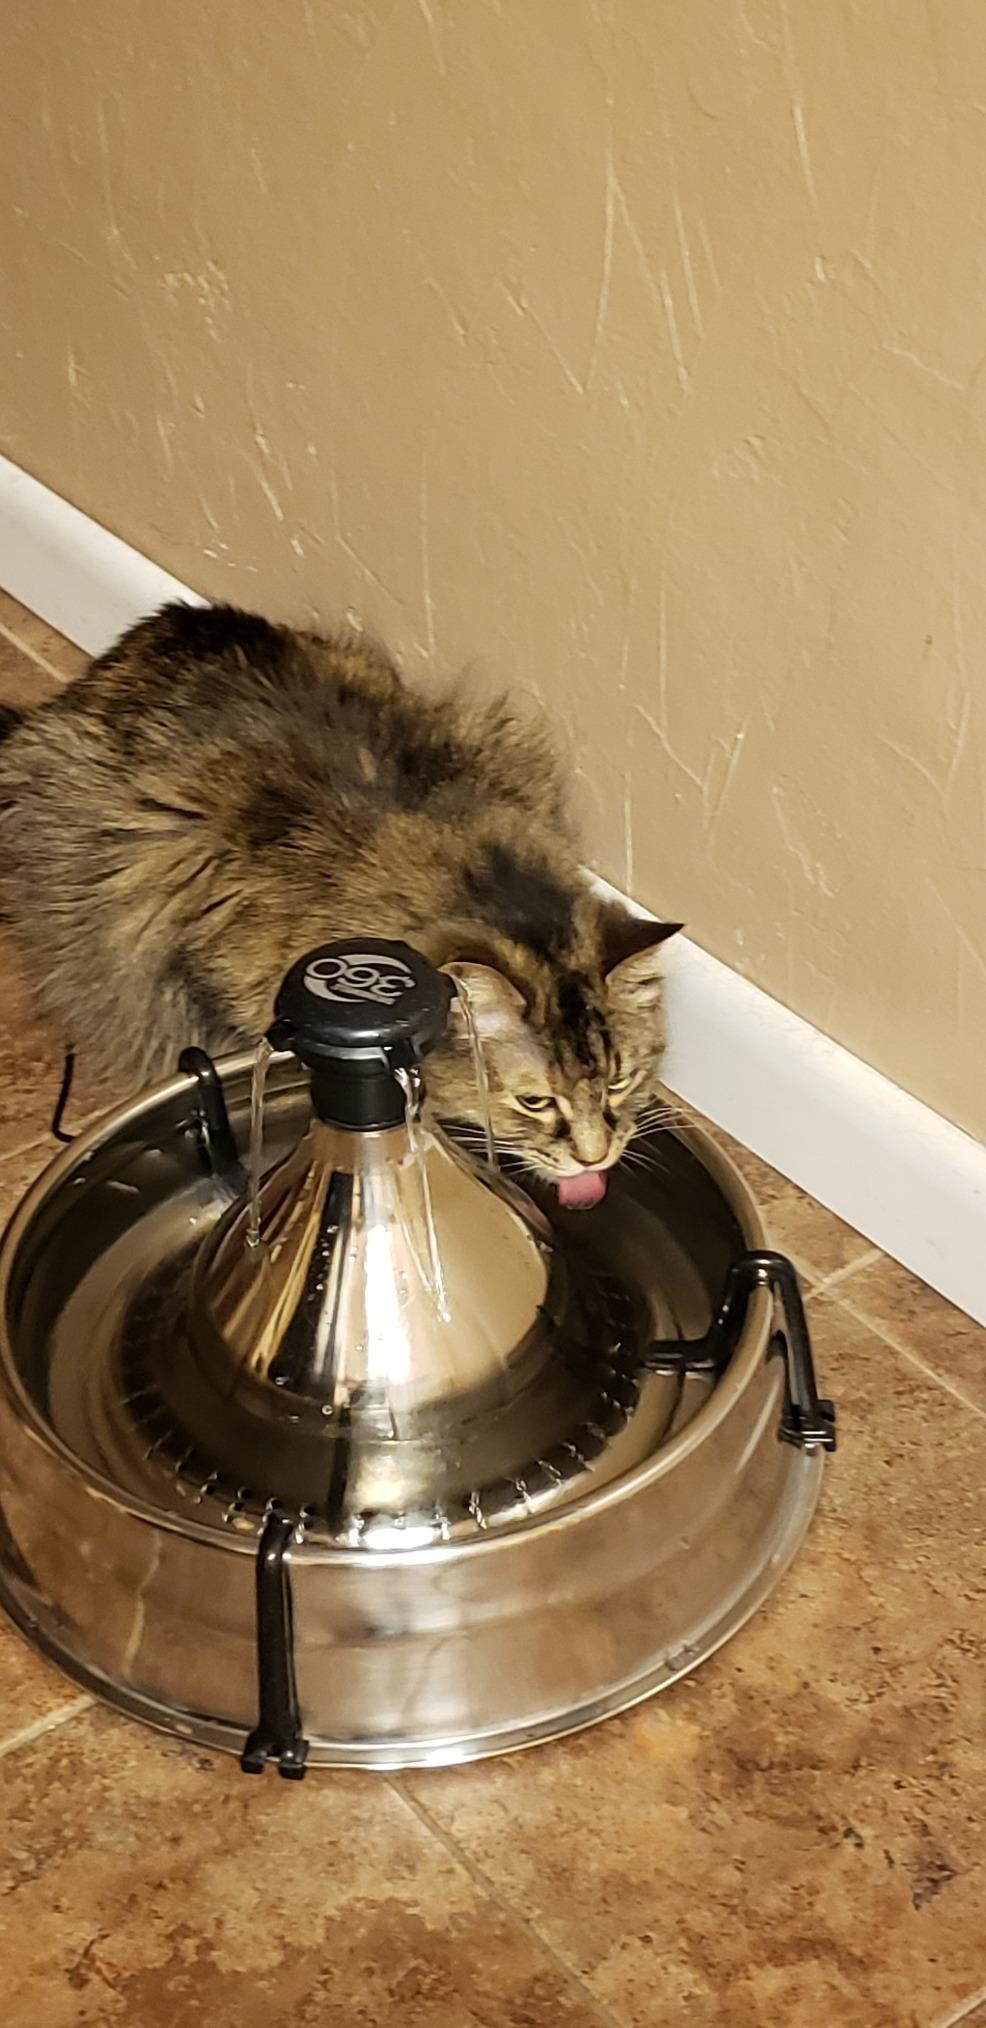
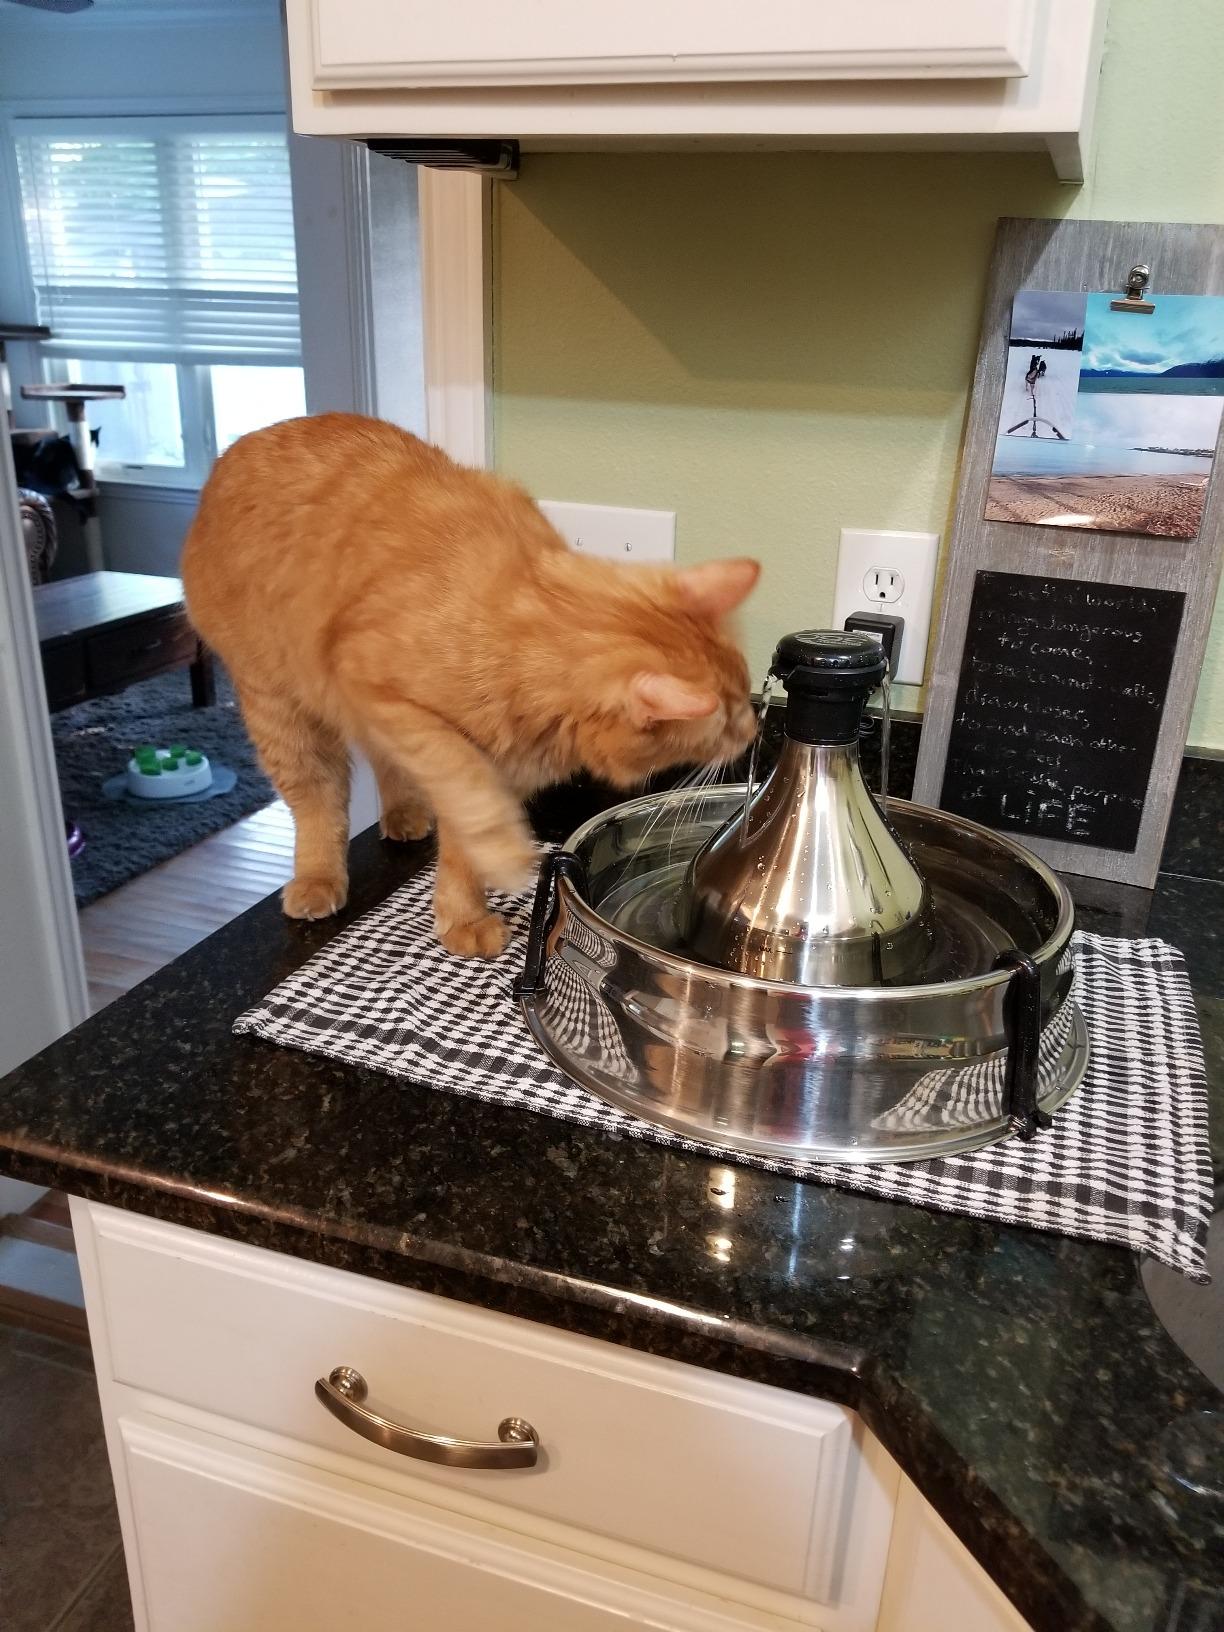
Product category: items_bowl
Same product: yes